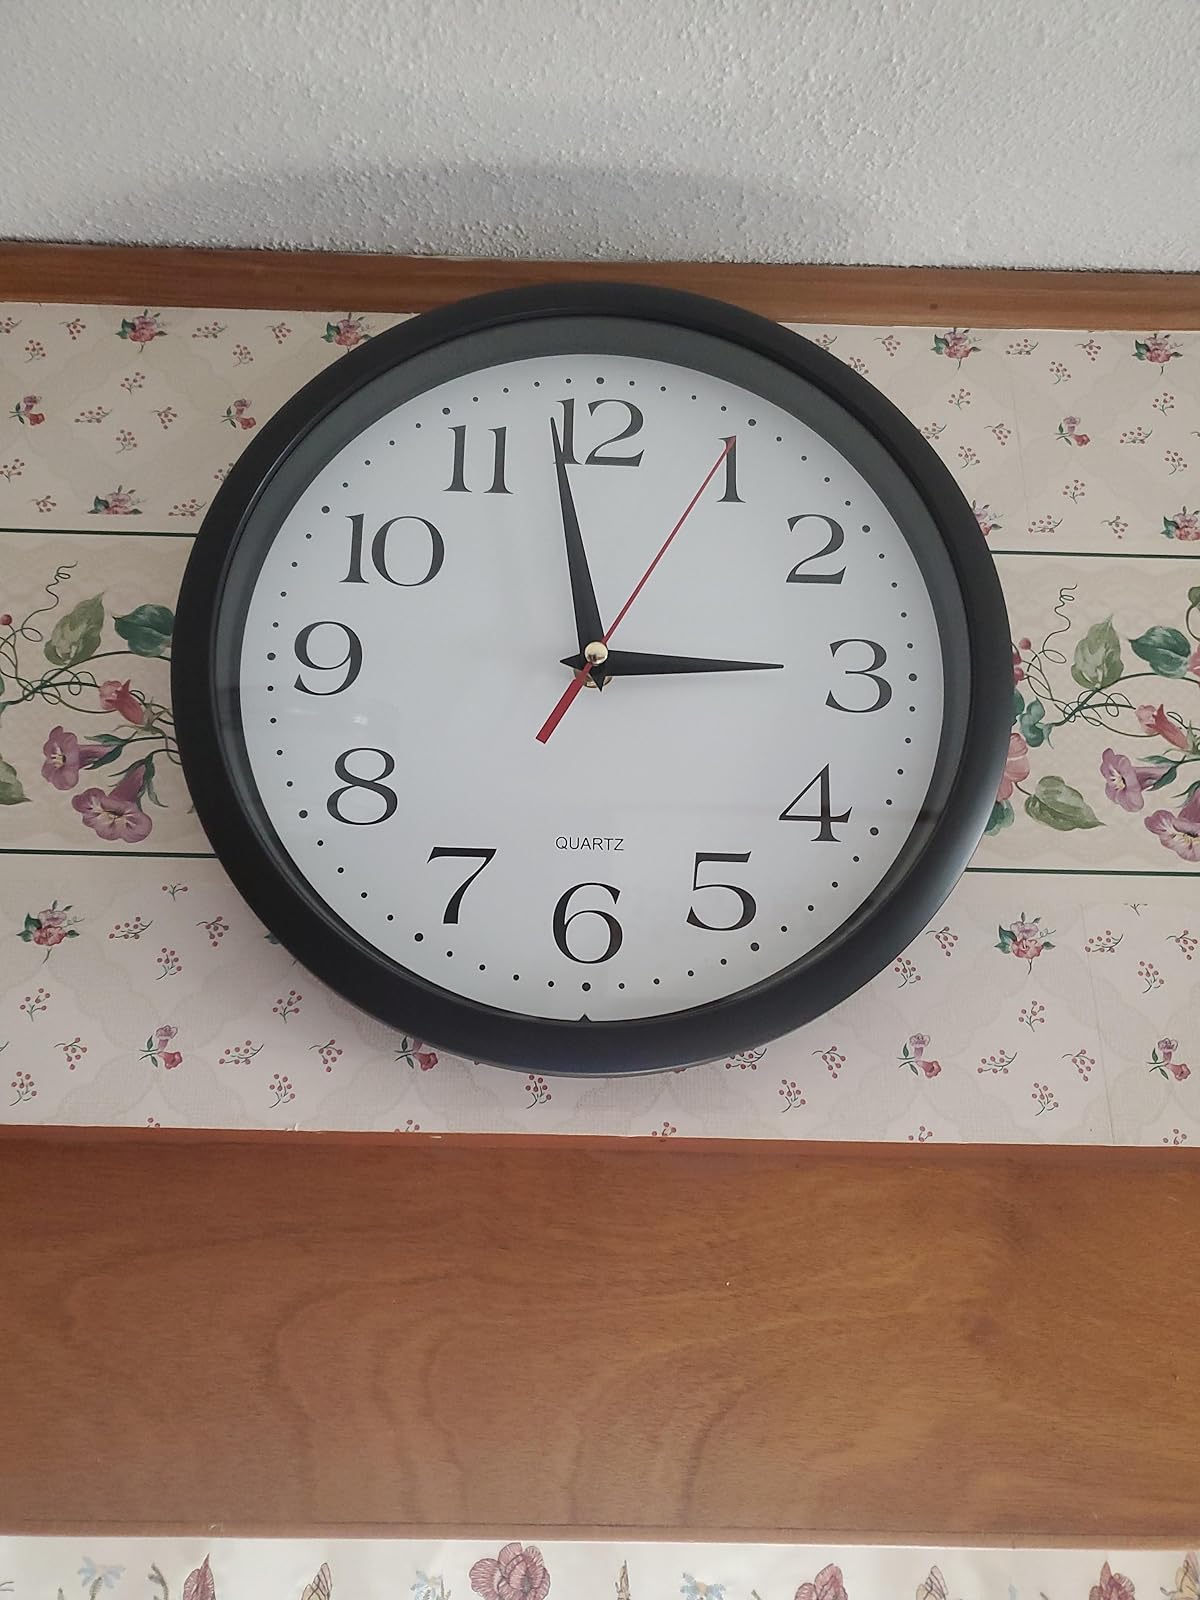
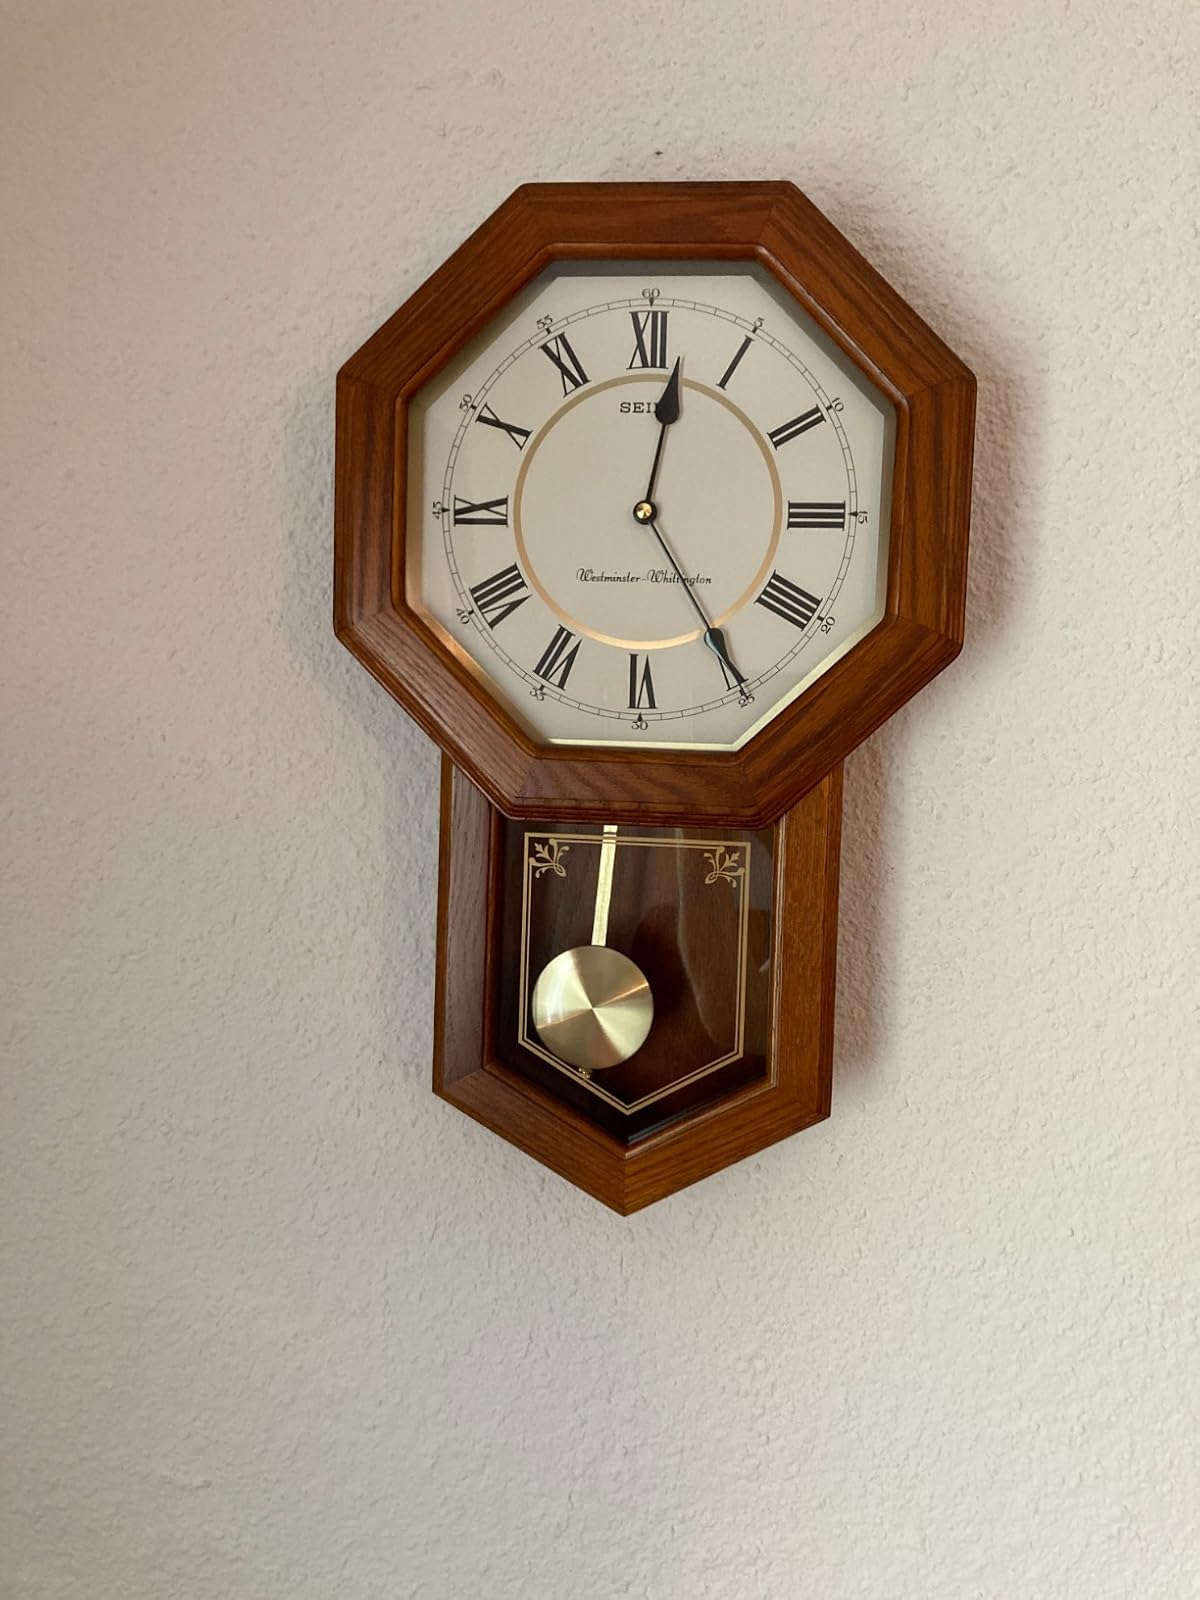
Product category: clock
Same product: no